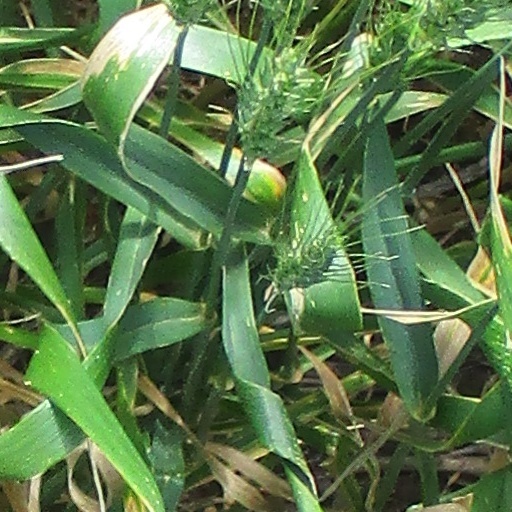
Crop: wheat